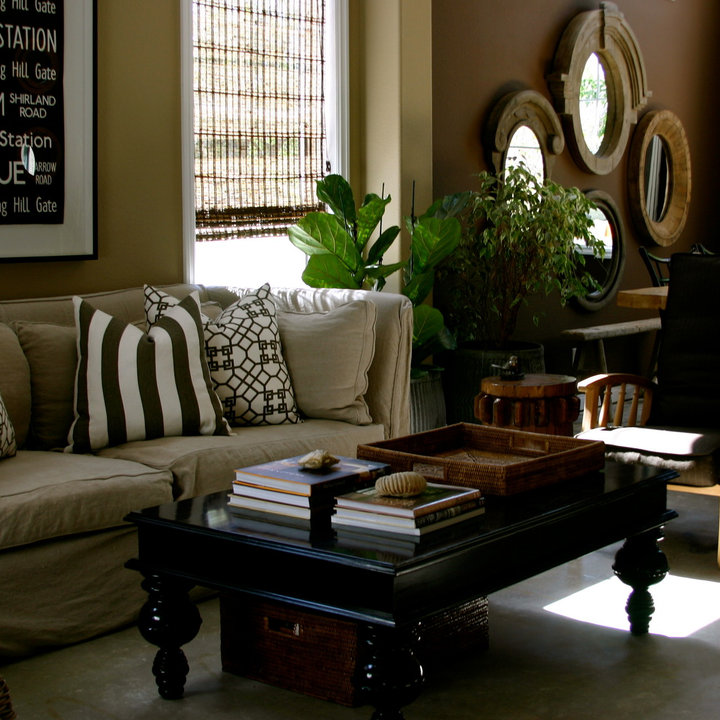
Style: Vintage